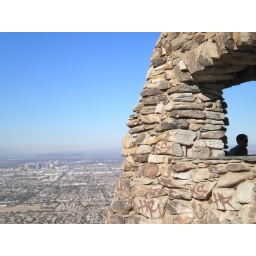
this is a closer view of the building seen in AZ mountains 15